BC Tarvas

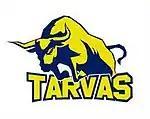
Rakvere Tarvas' logo

Rakvere Tarvas spent the 2011 off-season rebuilding. The team re-acquired Valmo Kriisa and signed Latvian players Kaspars Cipruss, Rinalds Sirsniņš and Juris Umbraško. In response, some Rakvere Tarvas fans started showing their support by attending games wearing Latvian national team uniforms. Rakvere Tarvas finished the 2011–12 regular season in third place and reached the semifinals in the playoffs, where the team was defeated by BC Kalev/Cramo. The team placed third in the final standings, after defeating Rapla 2 games to 0 in the third place games.